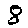
Label: 8